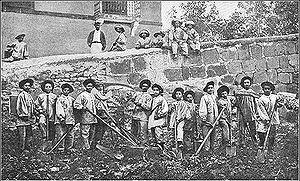
L'histoire des Juifs en Tunisie s'étend sur près de deux mille ans. Attestée au IIᵉ siècle mais sans doute plus ancienne, la communauté juive en Tunisie croît à la suite de vagues d'immigration successives et d'un prosélytisme important créant des communautés de Berbères juifs. Toutefois, son développement est freiné par des mesures anti-juives à partir de l'édit de Milan et à l'époque de l'exarchat de Carthage.